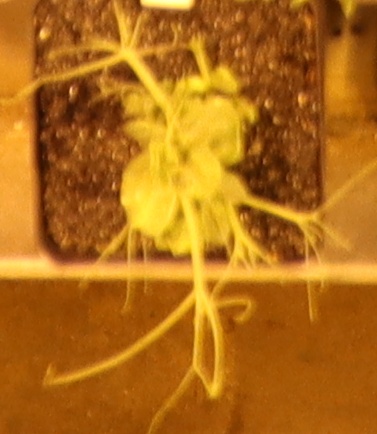
Label: Field Pea